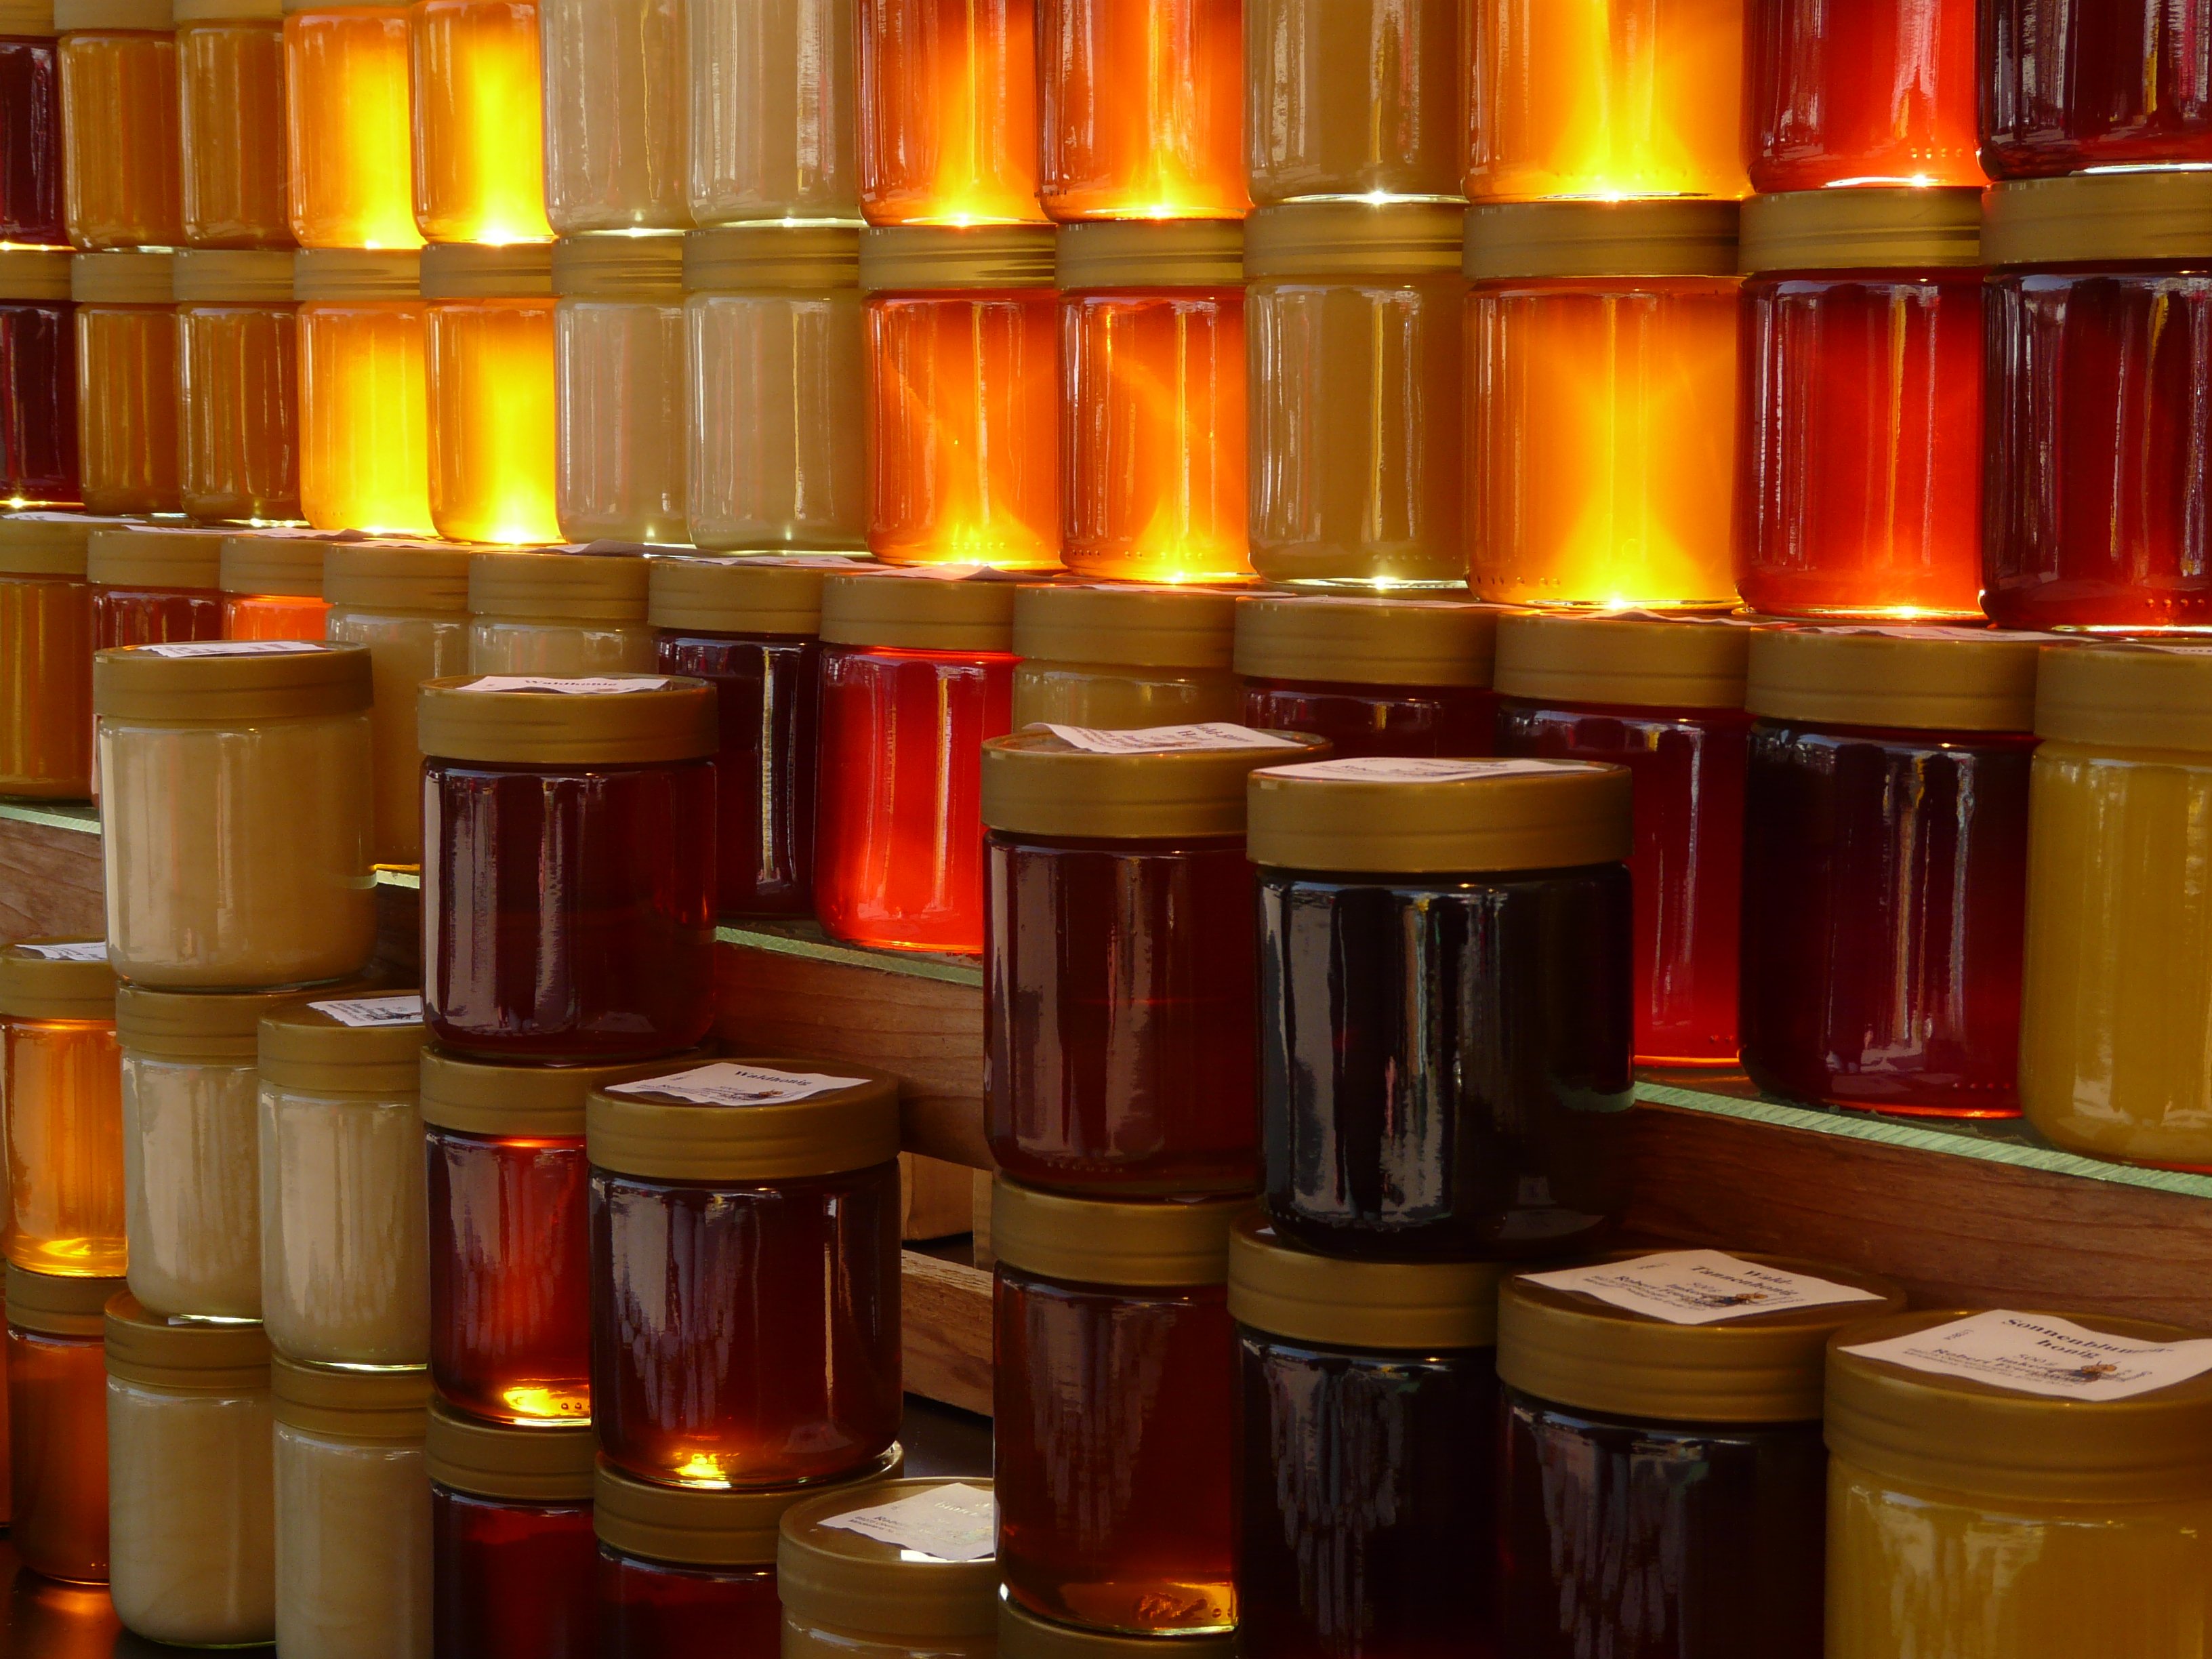
wood, sweet, honey, jar, food, color, back light, preserved, man made object, honey jar, honey for sale